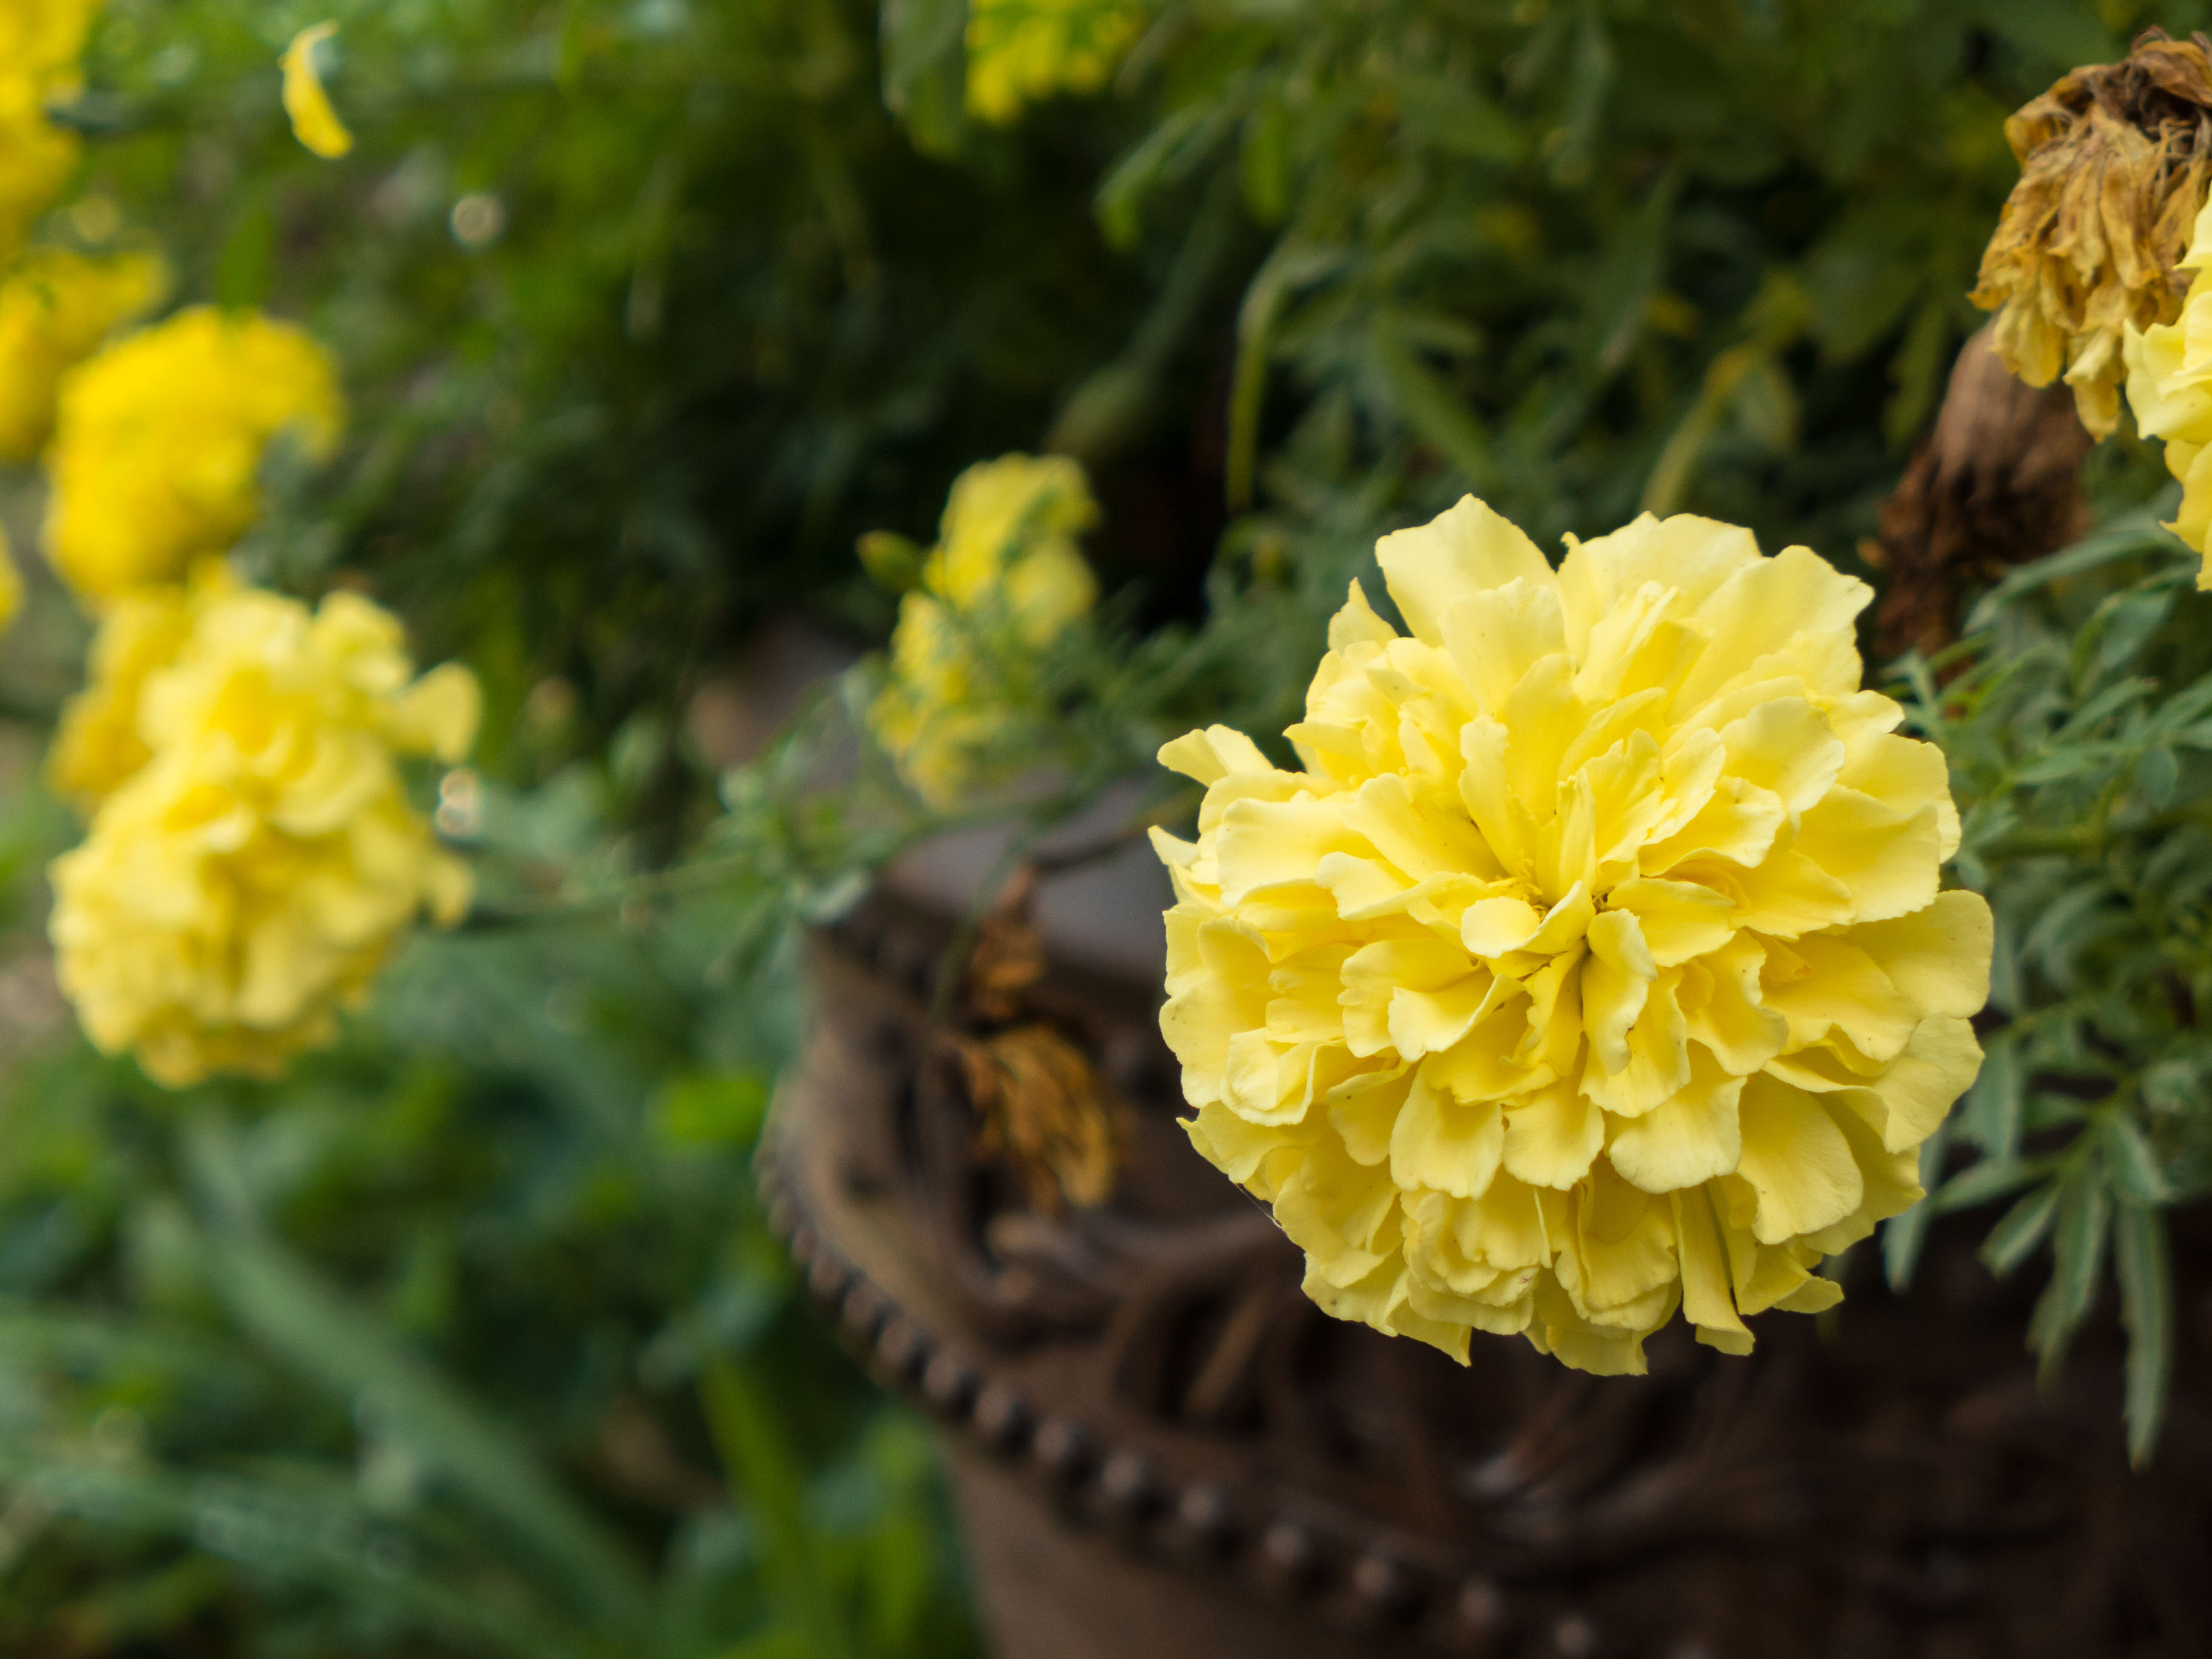
nature, blossom, plant, flower, petal, botany, yellow, flora, wildflower, panasonic, dmc, lx7, panasoniclumixdmclx7, test, macro photography, flowering plant, land plant